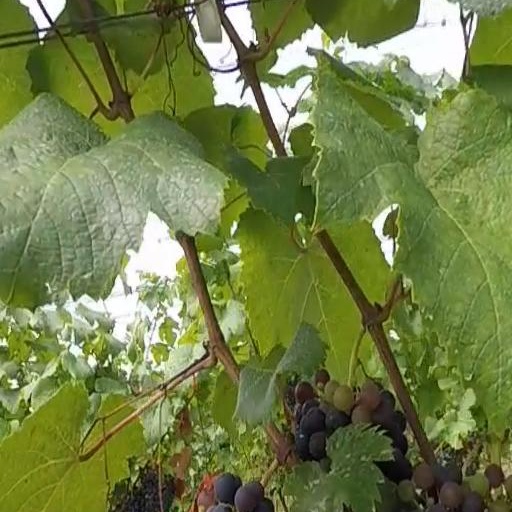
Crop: grape